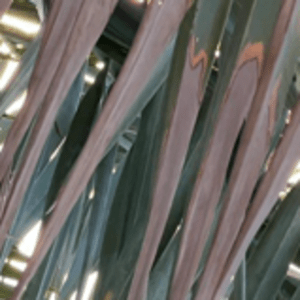
Label: Potassium Deficiency